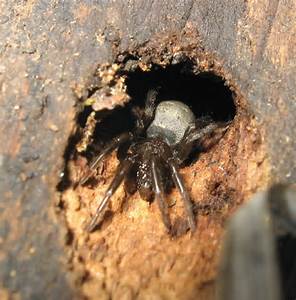
Label: ragno